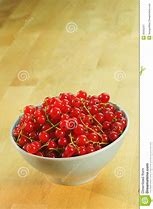
Label: redcurrant